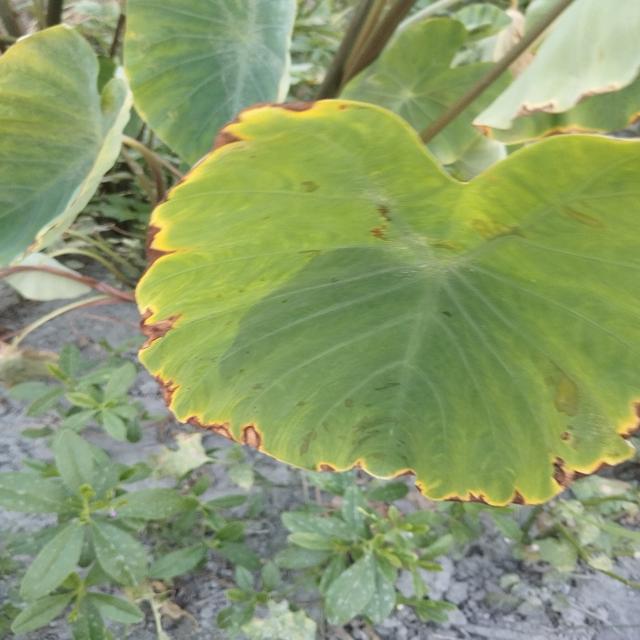
Label: Mid_Blight